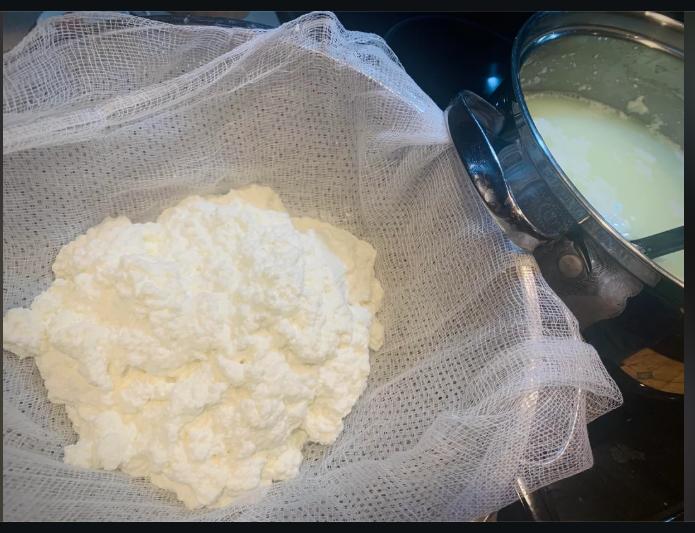
Bini lina andaliwa kwaku chuja maziwa kwenye kitamba maalum sufuria ilo karibu ina maziwa yaliyo chemshwa tayari kwa hatua yaku tengeneza jibini.